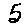
Label: 5